Oak Grove Cemetery (Conway, Arkansas)

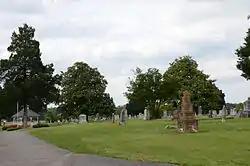

Oak Grove Cemetery is the oldest cemetery of the city of Conway, Arkansas. It was established in 1880, five years after the town was incorporated and nine after its first settlement. The cemetery is in active use, with more than 3,000 burials. Among the interred are many of the city's earliest and most prominent citizens.